Dean Rockwell

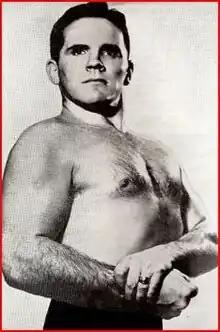

Dean Ladrath Rockwell (May 25, 1912 – August 8, 2005)) was a decorated World War II group commander in the D-Day invasion, an Olympic Greco-Roman wrestling coach, and a college football coach.